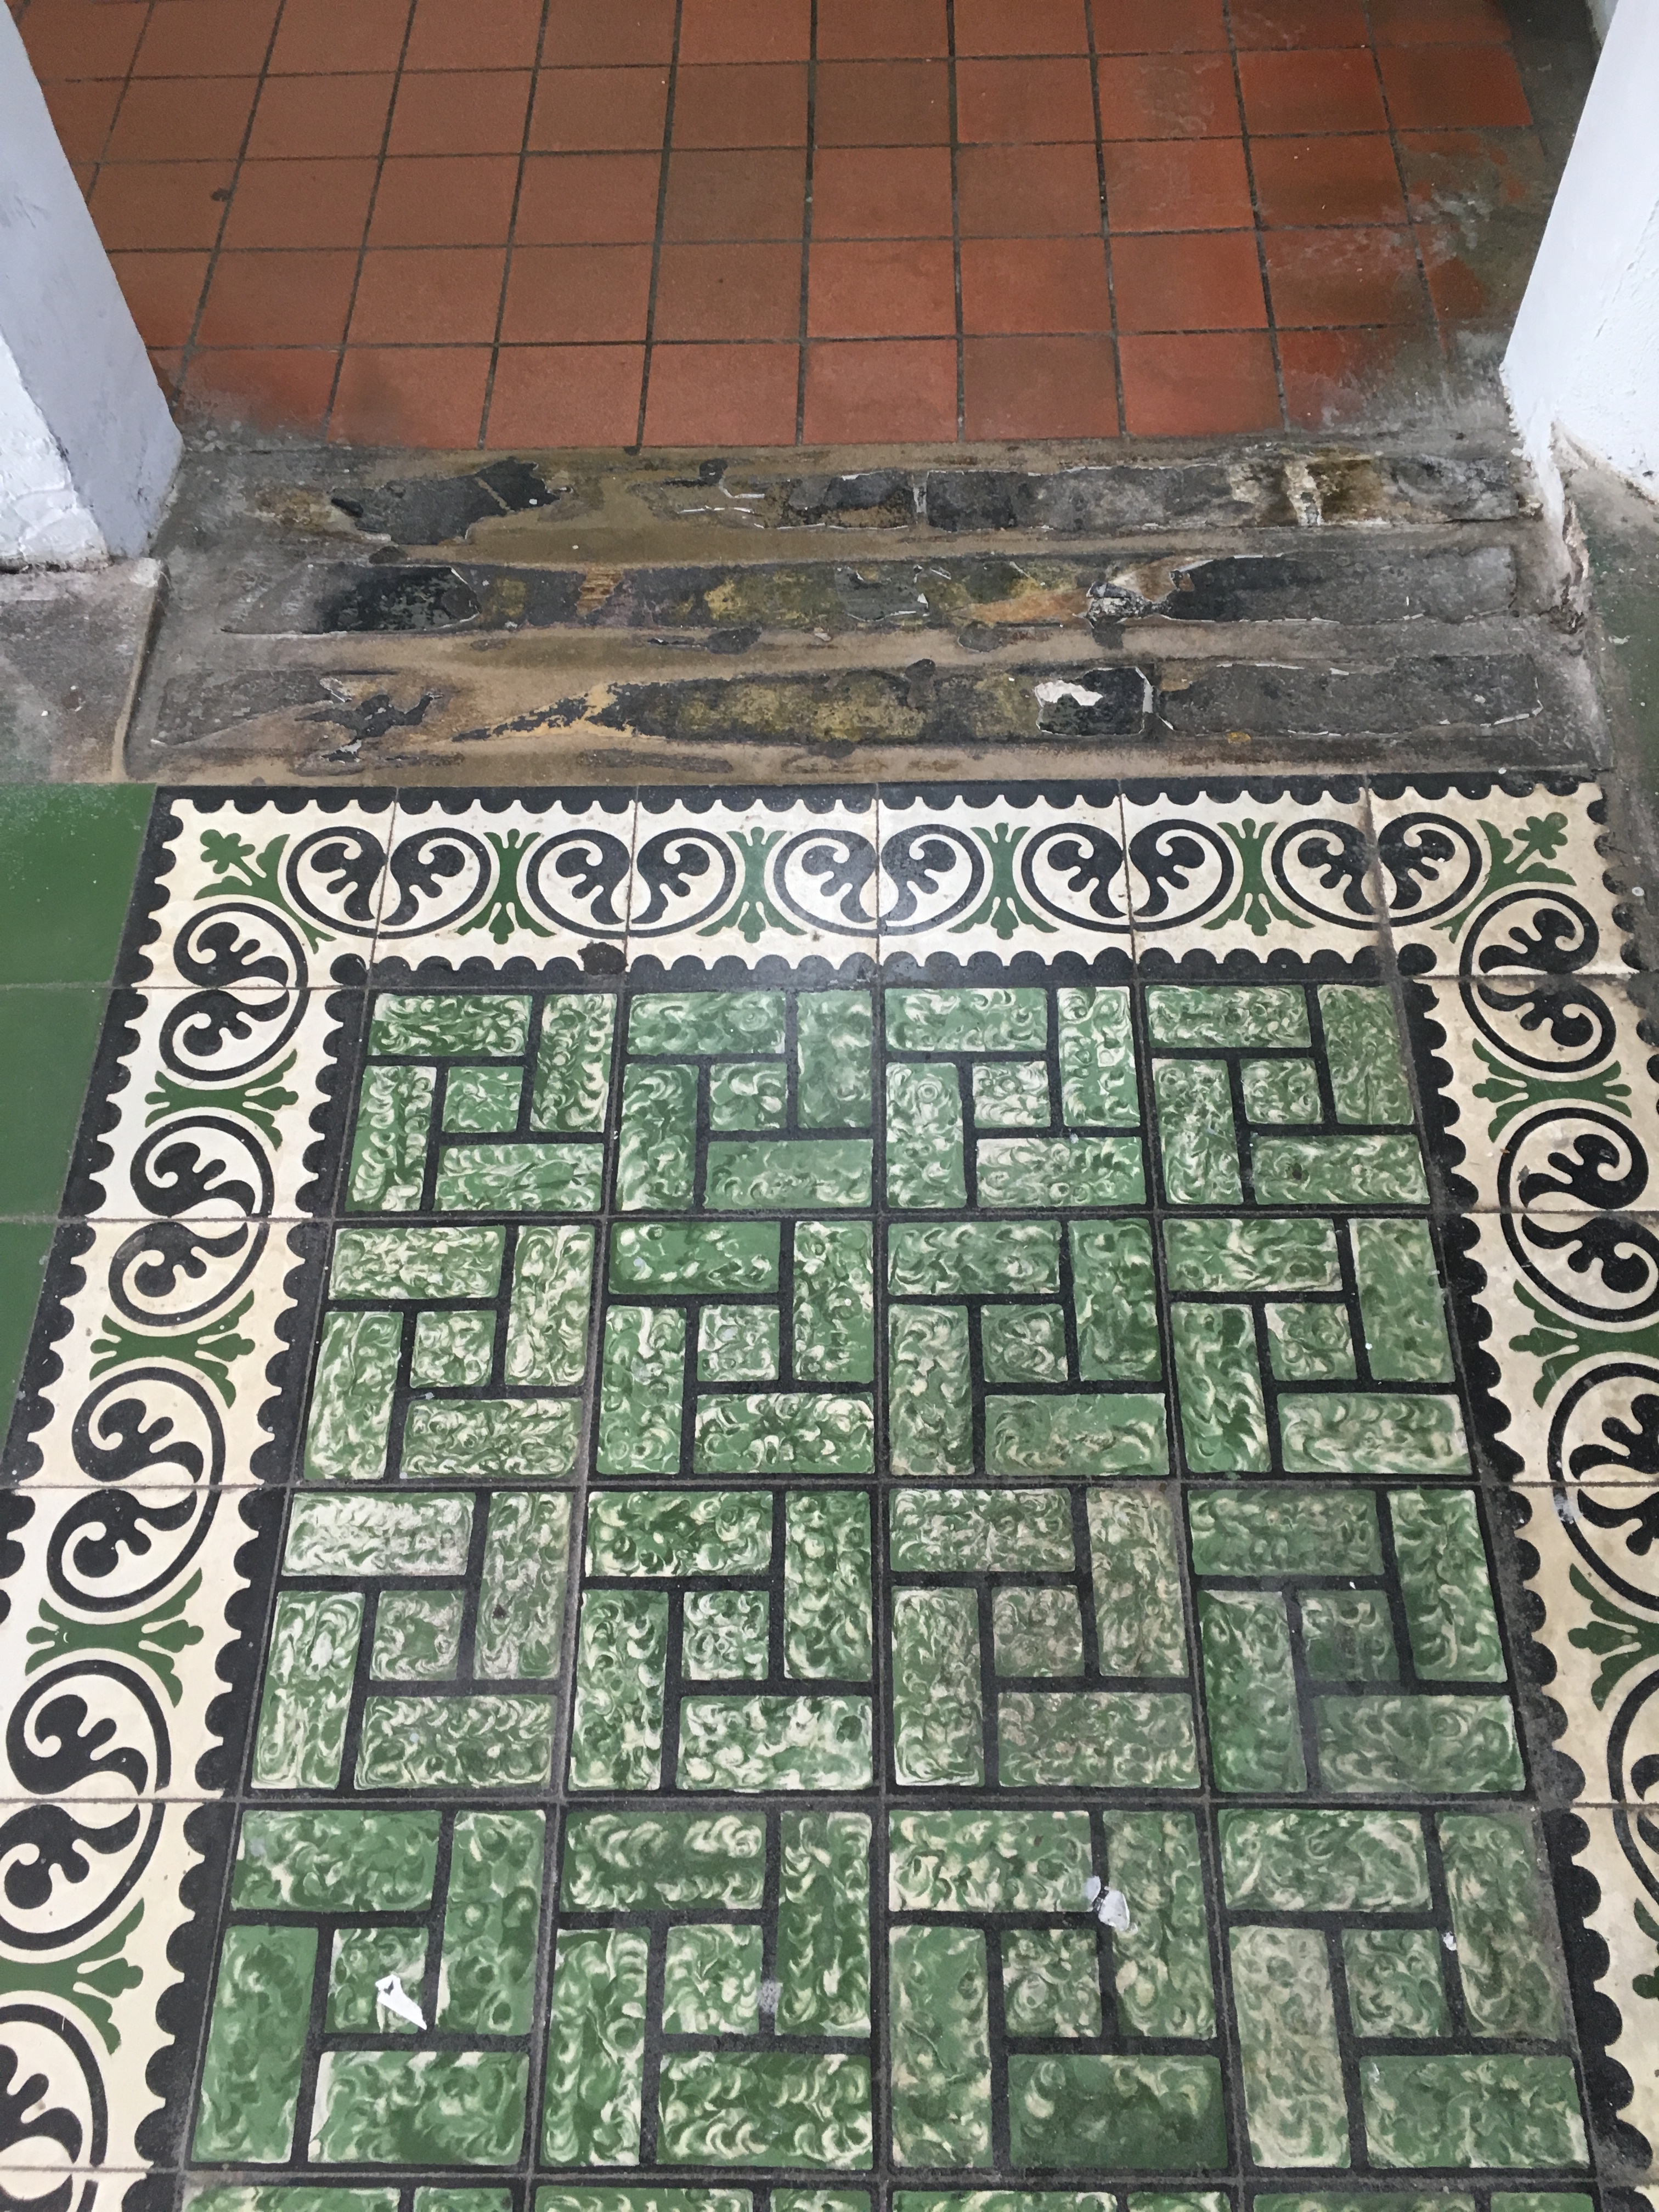
floor, soil, tile, art, flooring, road surface, outdoor structure